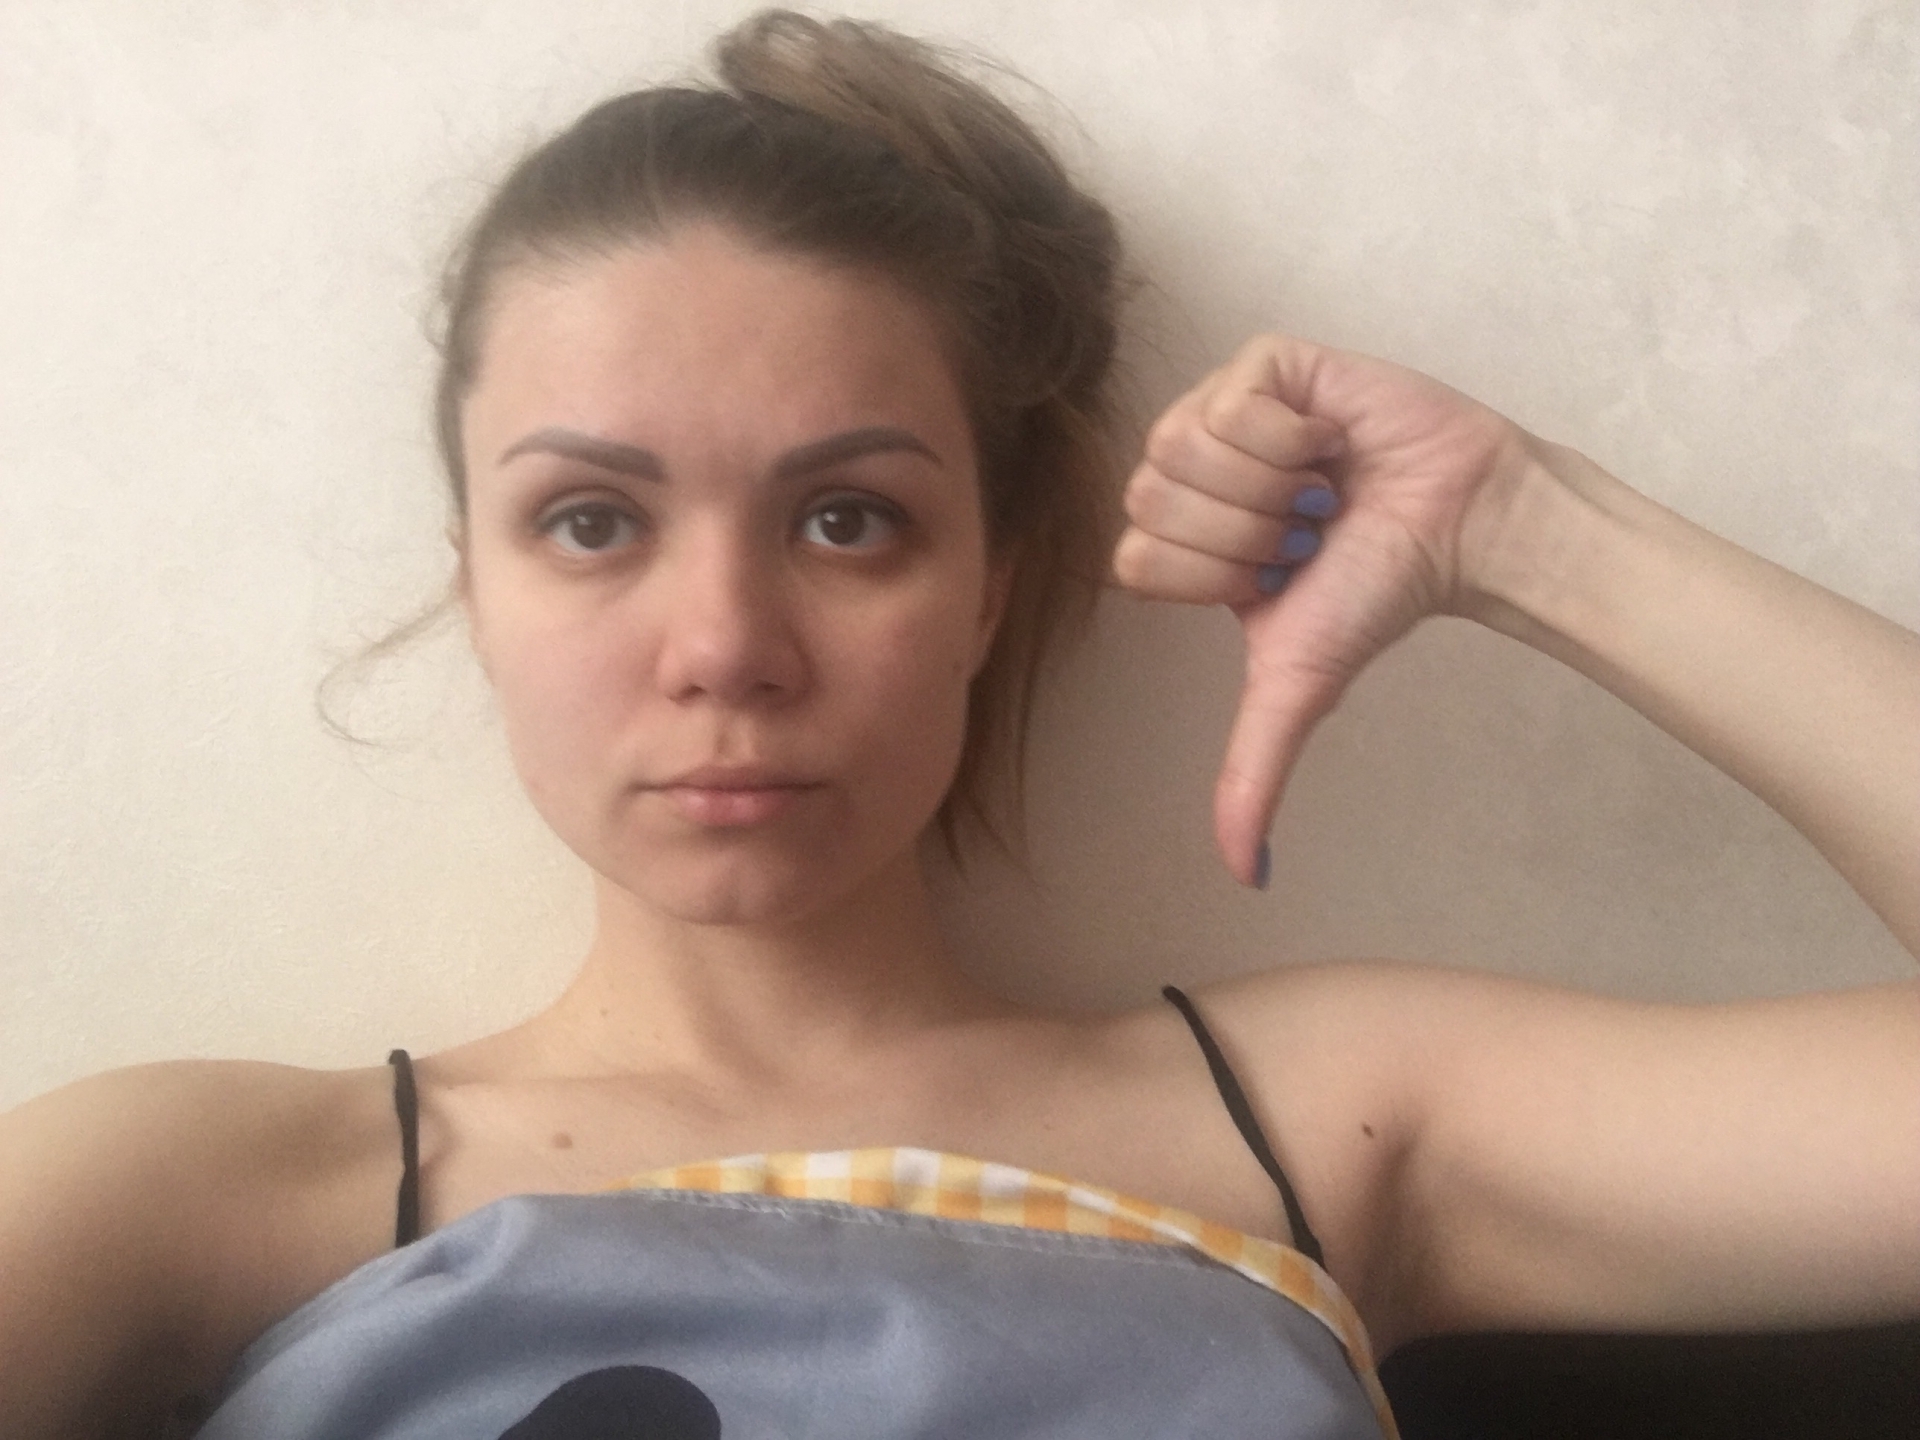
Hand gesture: dislike